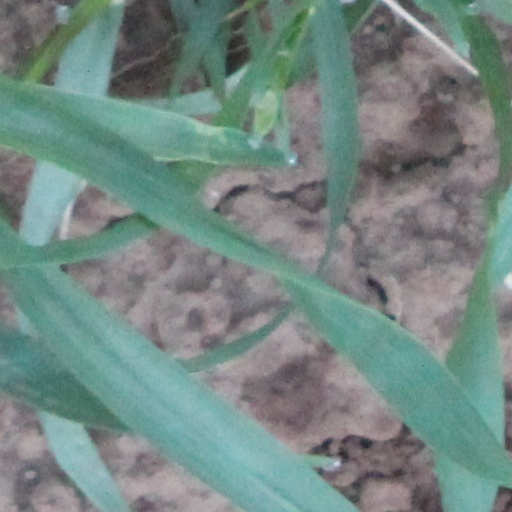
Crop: wheat